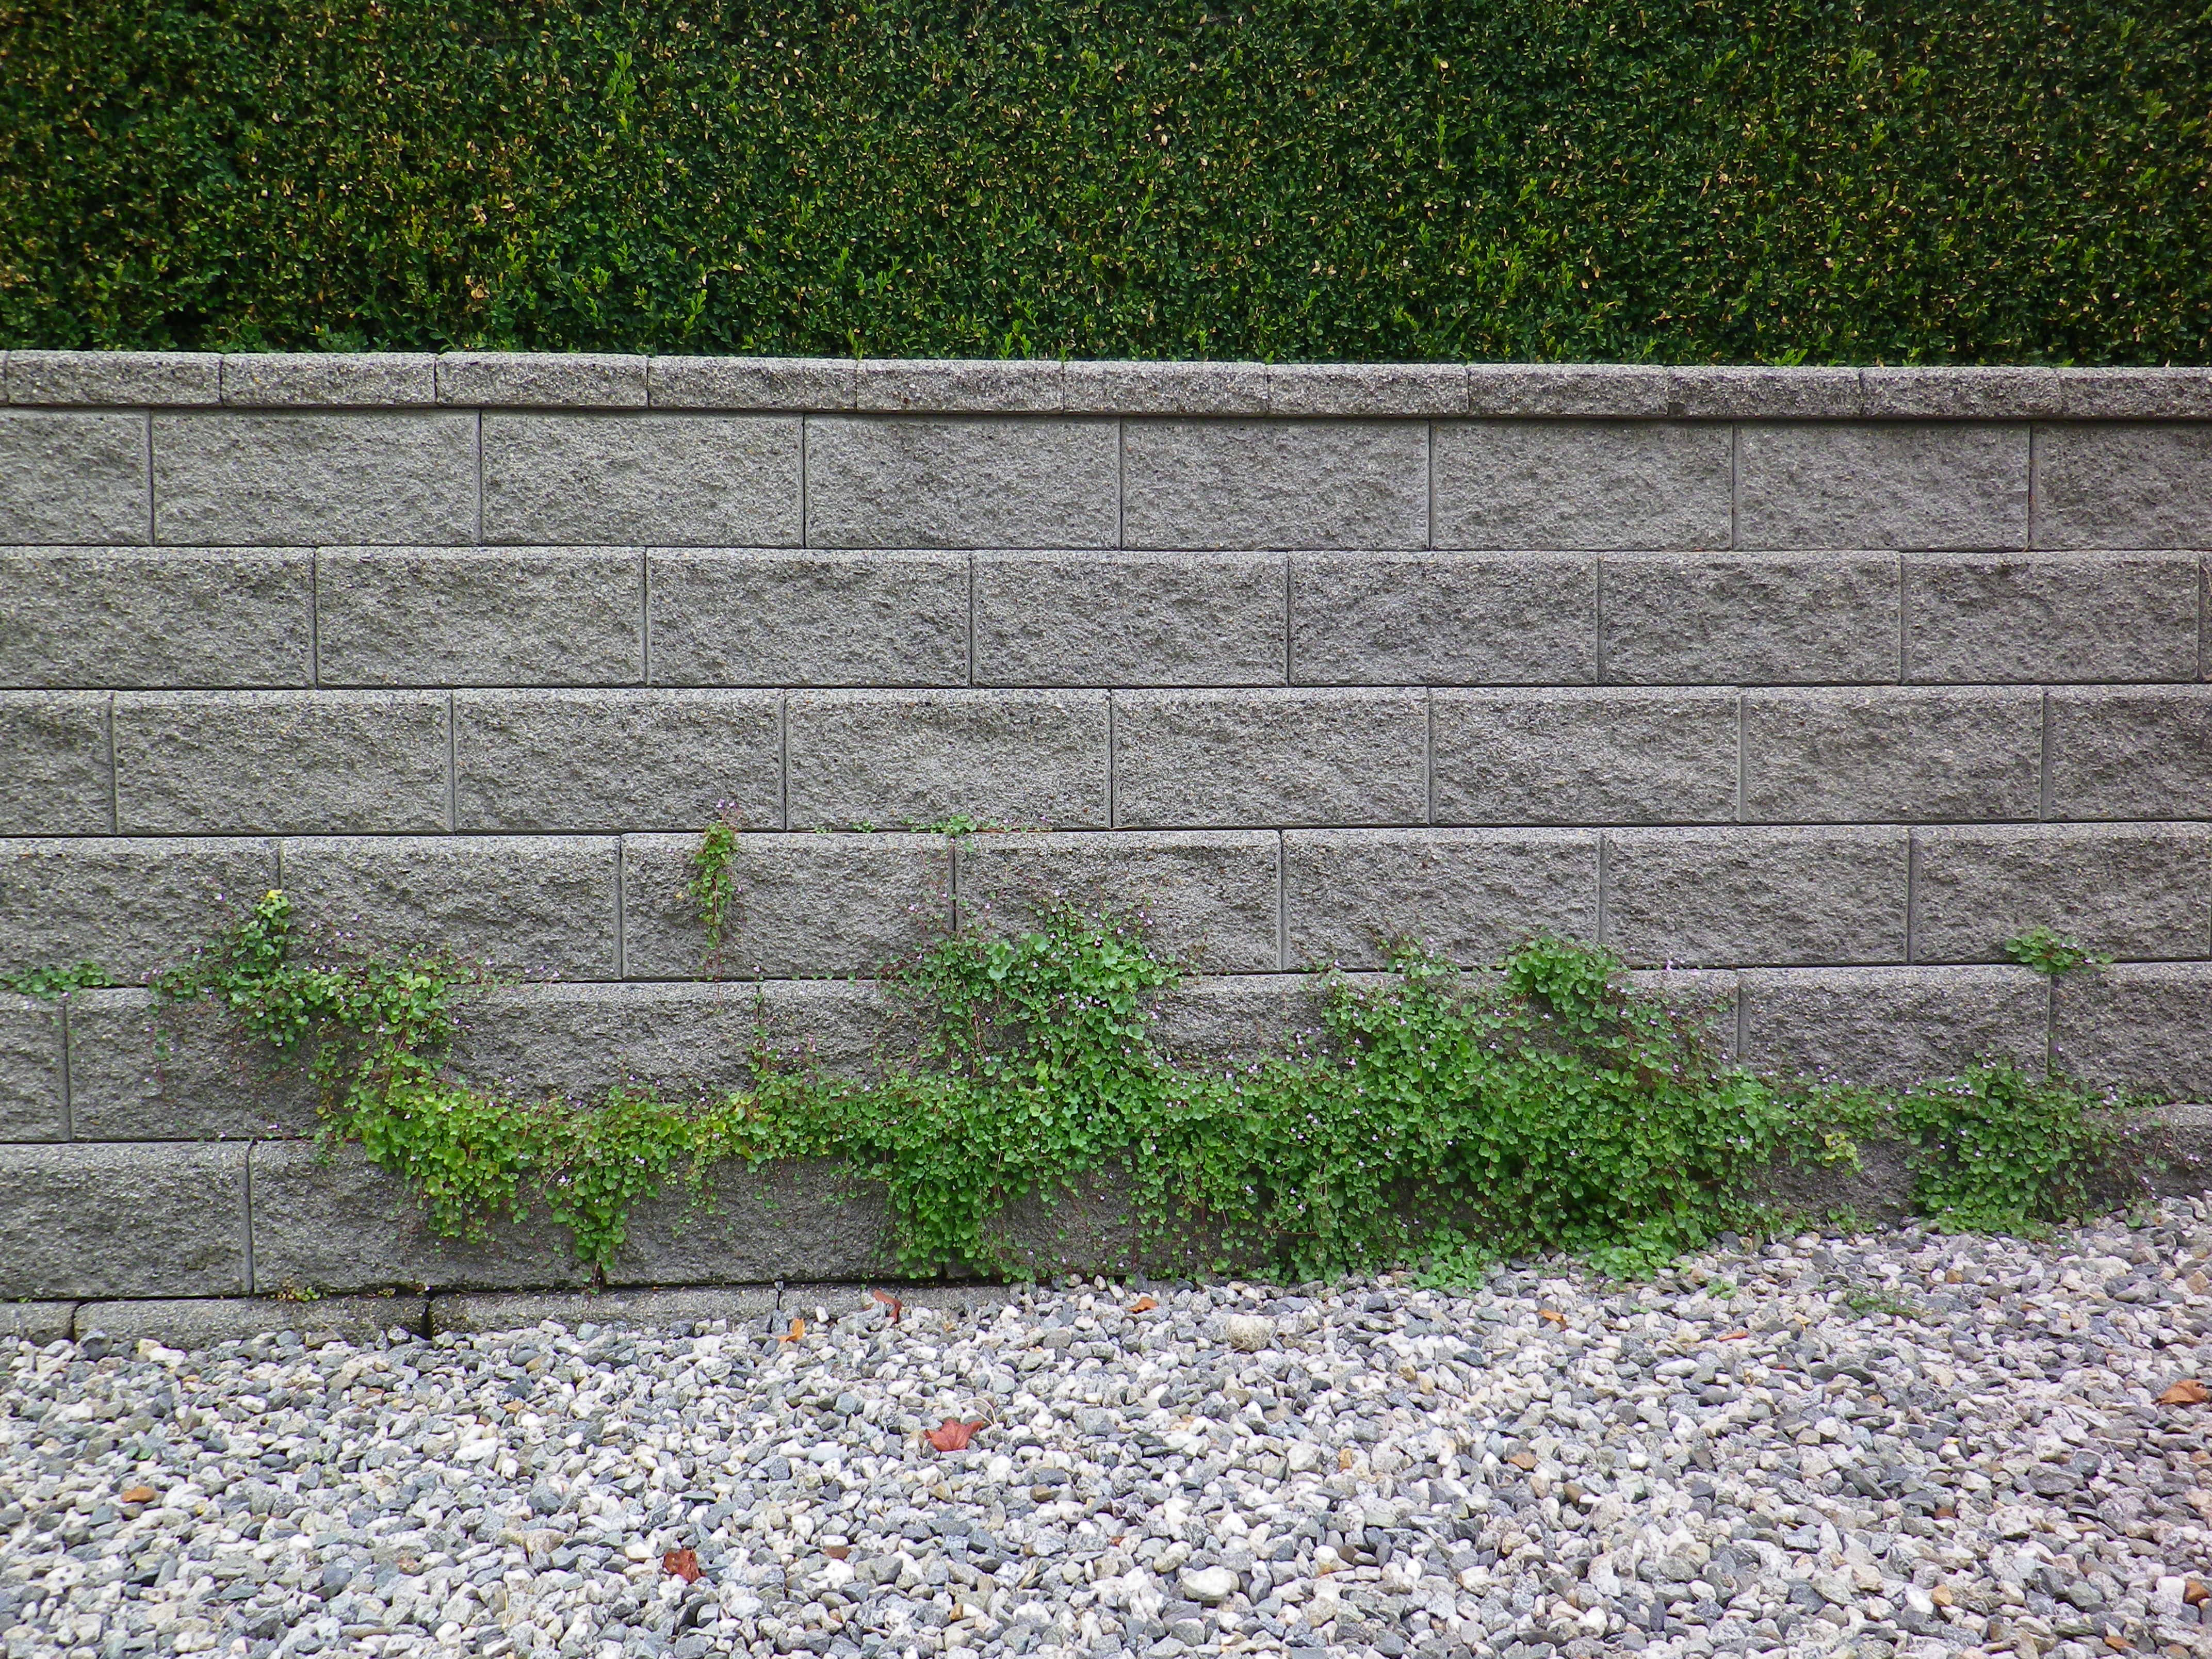
grass, architecture, lawn, sidewalk, wall, asphalt, walkway, soil, climbing, stone wall, garden, brick, material, plants, shrub, yard, flooring, road surface